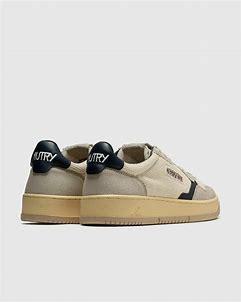
Brand: Autry
Model: Action Shoes Autry Action Medalist